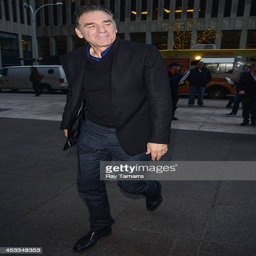
actor enters radio broadcasting business